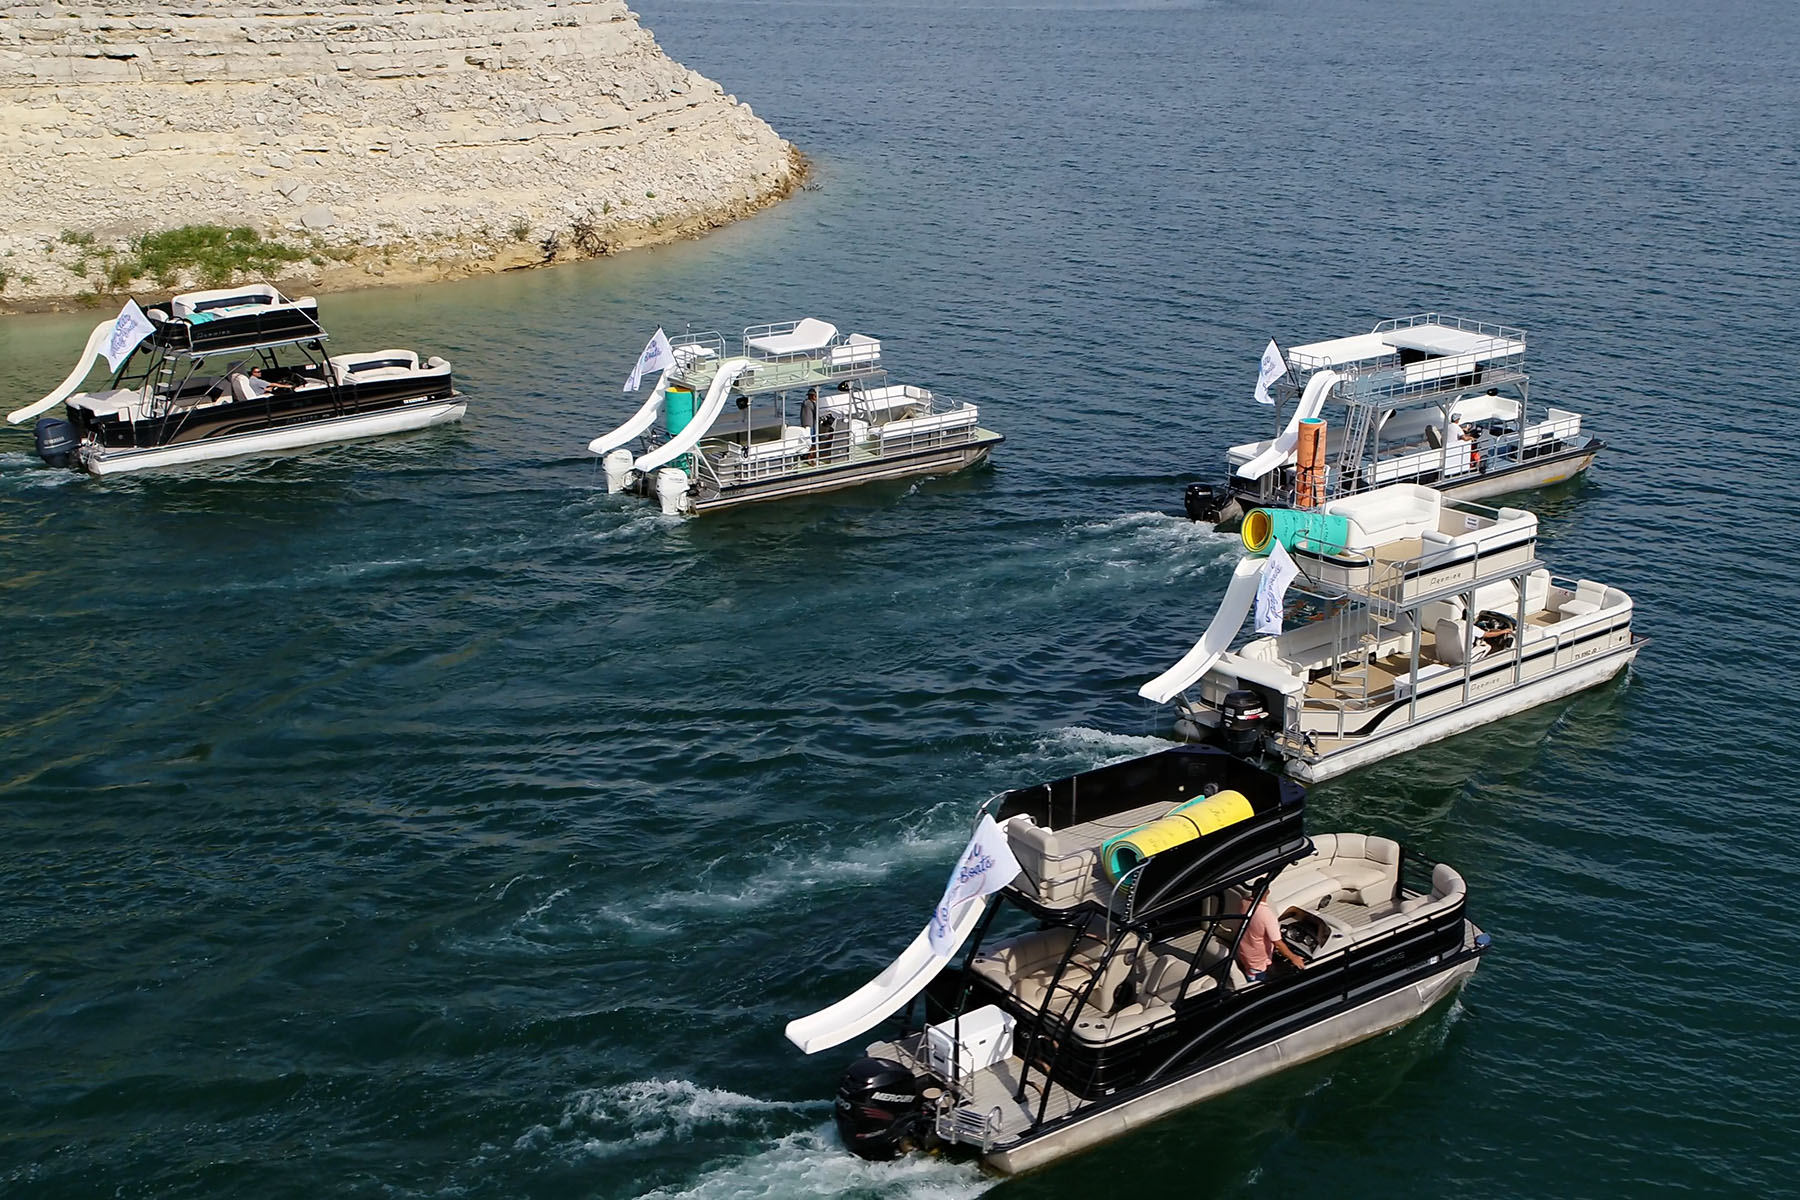
Vehicle type: Ships